Ooty Golf Course

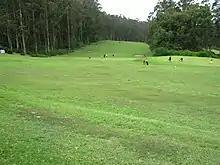
Ooty golf course

As the air is thinner in Ooty due to the high altitude, the balls travel comparatively farther. The course is surrounded by thick forests. The golf course contains many varieties of trees like rhododendron, oak, aromatic eucalyptus, and fir which add to the scenic atmosphere. Nine holes out of the eighteen holes are shot blind as the course has a rolling landscape. This is also the reason for the green being not visible from the tee-off area, though there are guide posts which help the players to the right direction. The fifth hole rises about 61 metres above the fourth hole and hence is considered the toughest hole of the course. The Ooty Golf Club offers fairways that are lush but also tight. The greens are well manicured and large.